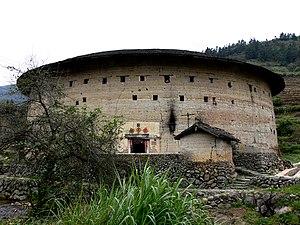
Un tulou est une forme traditionnelle de résidence communautaire des populations hakka que l'on trouve dans la province du Fujian, dans le Sud de la Chine. Les tulou ont été construits entre le XVᵉ et le XXᵉ siècle par les Hakkas, dans des vallons plantés de théiers. Construit sur la base d'une enceinte défensive en terre crue de forme circulaire ou rectangulaire, il peut accueillir plusieurs centaines de personnes. Une ou deux portes permet d'entrer dans le bâtiment, les portes des appartements étant au centre du bâtiment. Des coursives permettent d'y accéder dans les étages supérieurs.